Nicolas Tractomas

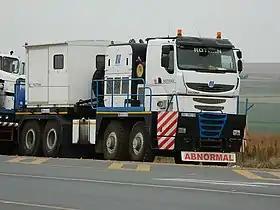
Nicolas Tractomas, operating in South Africa.

Nicolas Tractomas is a heavy-duty built-to-order ballast tractor specifically to tow hydraulic modular trailers and road trains used for movement of oversize loads manufactured by French manufacturer Nicolas Industrie based in Auxerre. The tractor was bespoke build with preferred engine, gearbox, drivetrain and ballast with a Renault Kerax cabin. The production of the tractor began in 1979 and lasted till 2016. The TR1010 D100 model of the tractor was awarded the Guinness World Record in 2015 for the largest road truck in the world, weighing 71 tons.